Capacitor types

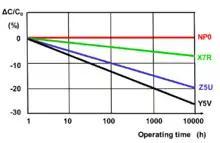
Aging of different Class 2 ceramic capacitors compared with NP0-Class 1 ceramic capacitor

In ferroelectric Class 2 ceramic capacitors, capacitance decreases over time. This behavior is called "aging". This aging occurs in ferroelectric dielectrics, where domains of polarization in the dielectric contribute to the total polarization. Degradation of polarized domains in the dielectric decreases permittivity and therefore capacitance over time. The aging follows a logarithmic law. This defines the decrease of capacitance as constant percentage for a time decade after the soldering recovery time at a defined temperature, for example, in the period from 1 to 10 hours at 20 °C. As the law is logarithmic, the percentage loss of capacitance will twice between 1 h and 100 h and 3 times between 1 h and 1,000 h and so on. Aging is fastest near the beginning, and the absolute capacitance value stabilizes over time.